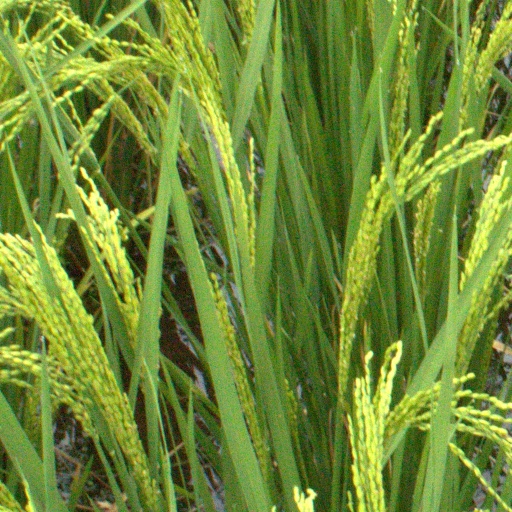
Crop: rice